2010 Canadian Grand Prix

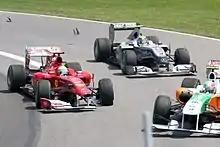
The first lap saw contact between Felipe Massa and Vitantonio Liuzzi.

The race was the first of the season in which all twenty-four cars started on the grid; prior to the Montreal race, at least one car—usually from Virgin, Lotus or Hispania—was forced to start from the pit lane with a mechanical issue of some kind. Mark Webber was demoted from second place on the grid to seventh after Red Bull found iron filings in a sample of oil taken from the gearbox used in Webber's car during qualifying. This finding, which suggested damage to the internals of the gearbox and necessitated a gearbox change under parc ferme conditions, resulted in the five-place grid penalty.